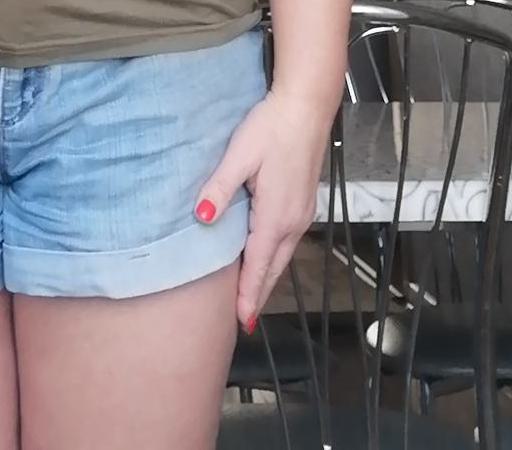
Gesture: no_gesture